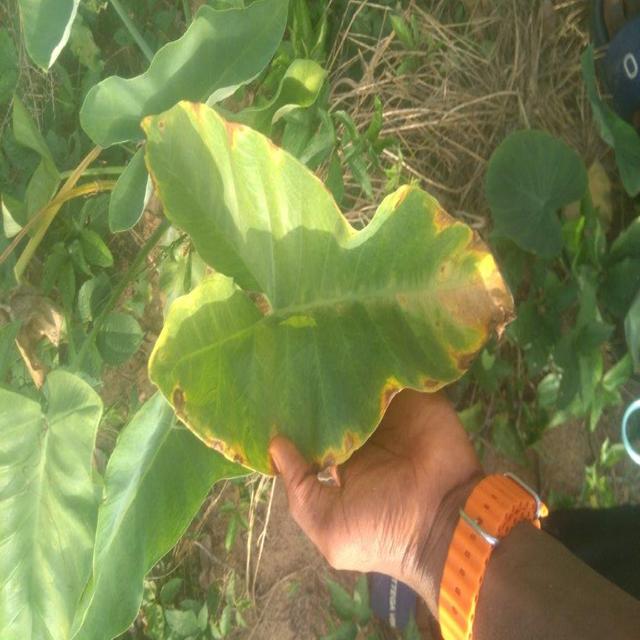
Label: Mid_Blight